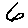
Label: 6